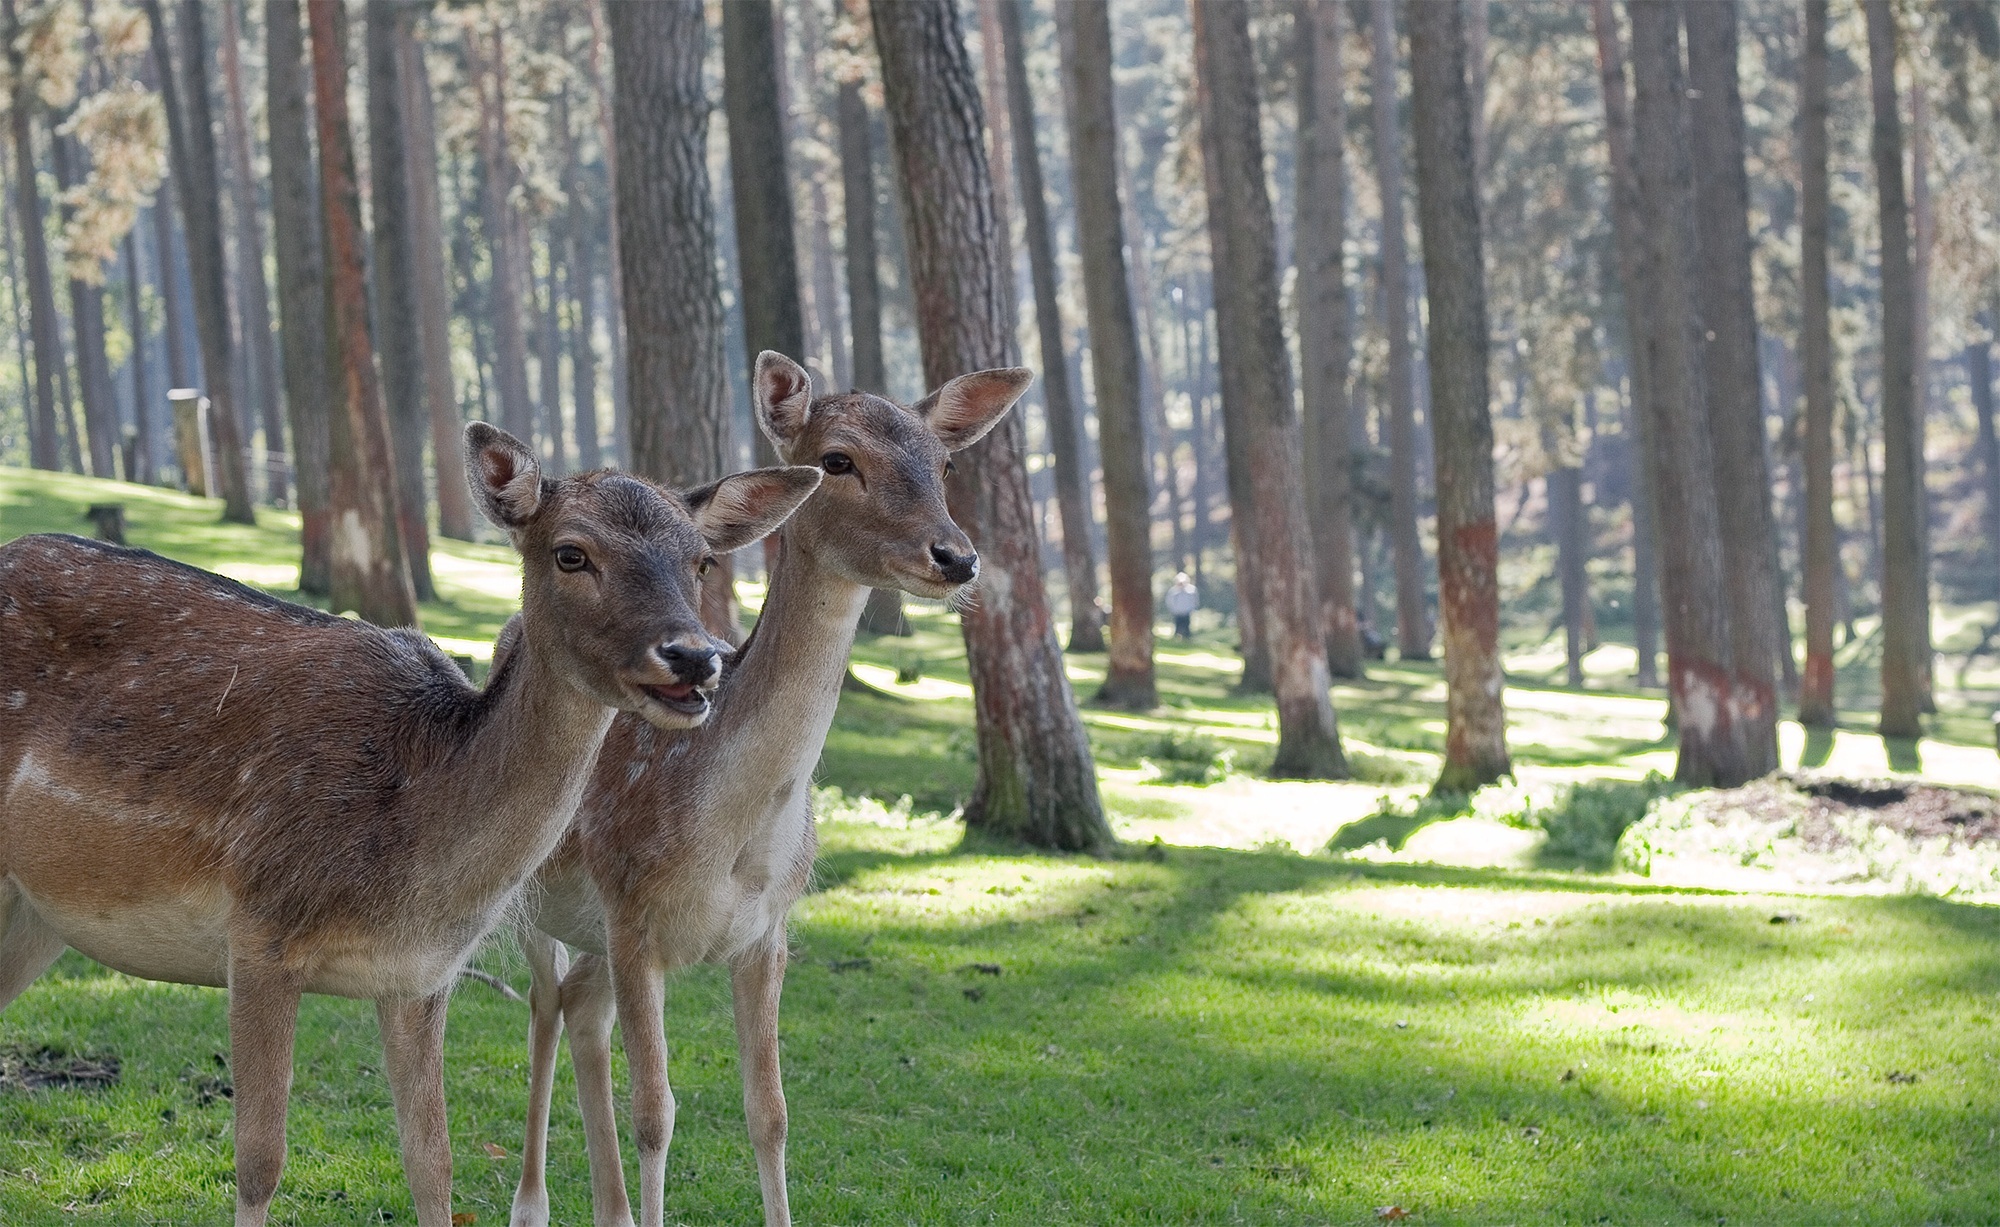
nature, forest, animal, wildlife, environment, deer, mammal, fauna, fawn, doe, woods, vertebrate, hunting, white tailed deer